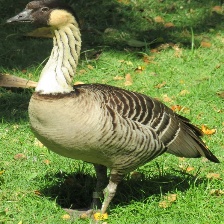
Species: HAWAIIAN GOOSE
Scientific name: BRANTA SANDVICENSIS
ImageNet parent category: goose